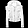
Label: Coat